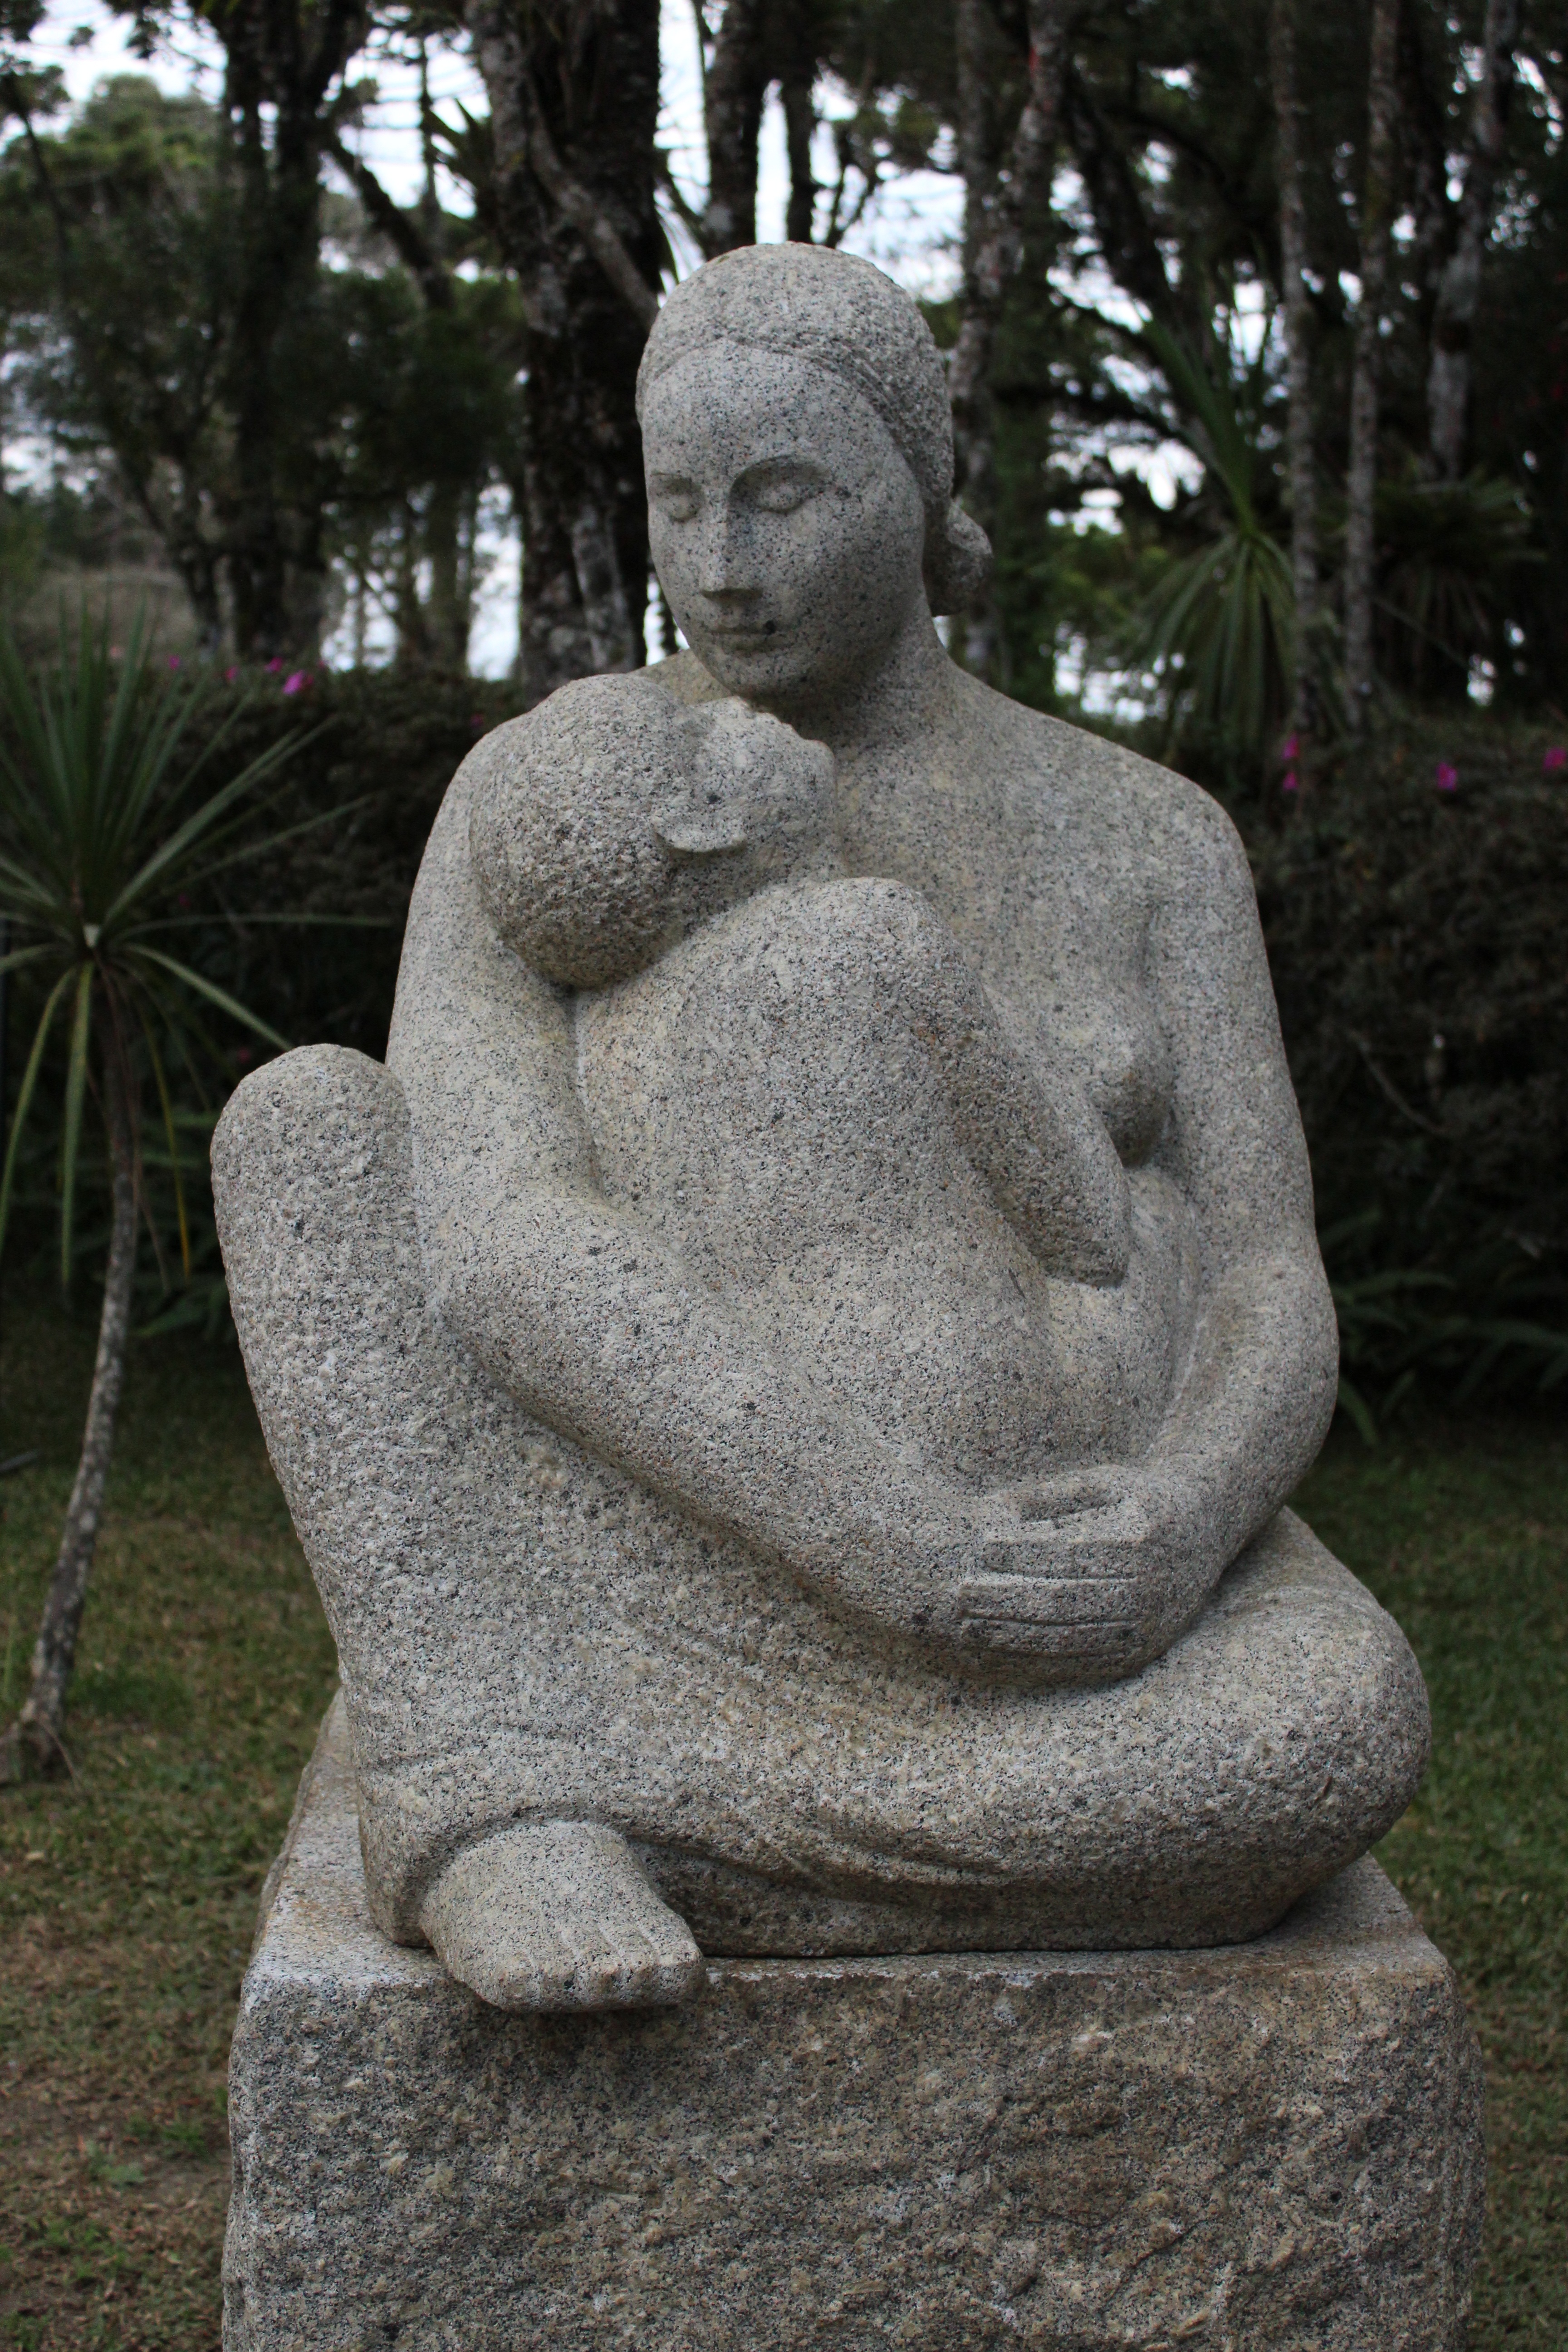
rock, monument, statue, park, sculpture, art, temple, carving, sculture, stone carving, gautama buddha, ancient history